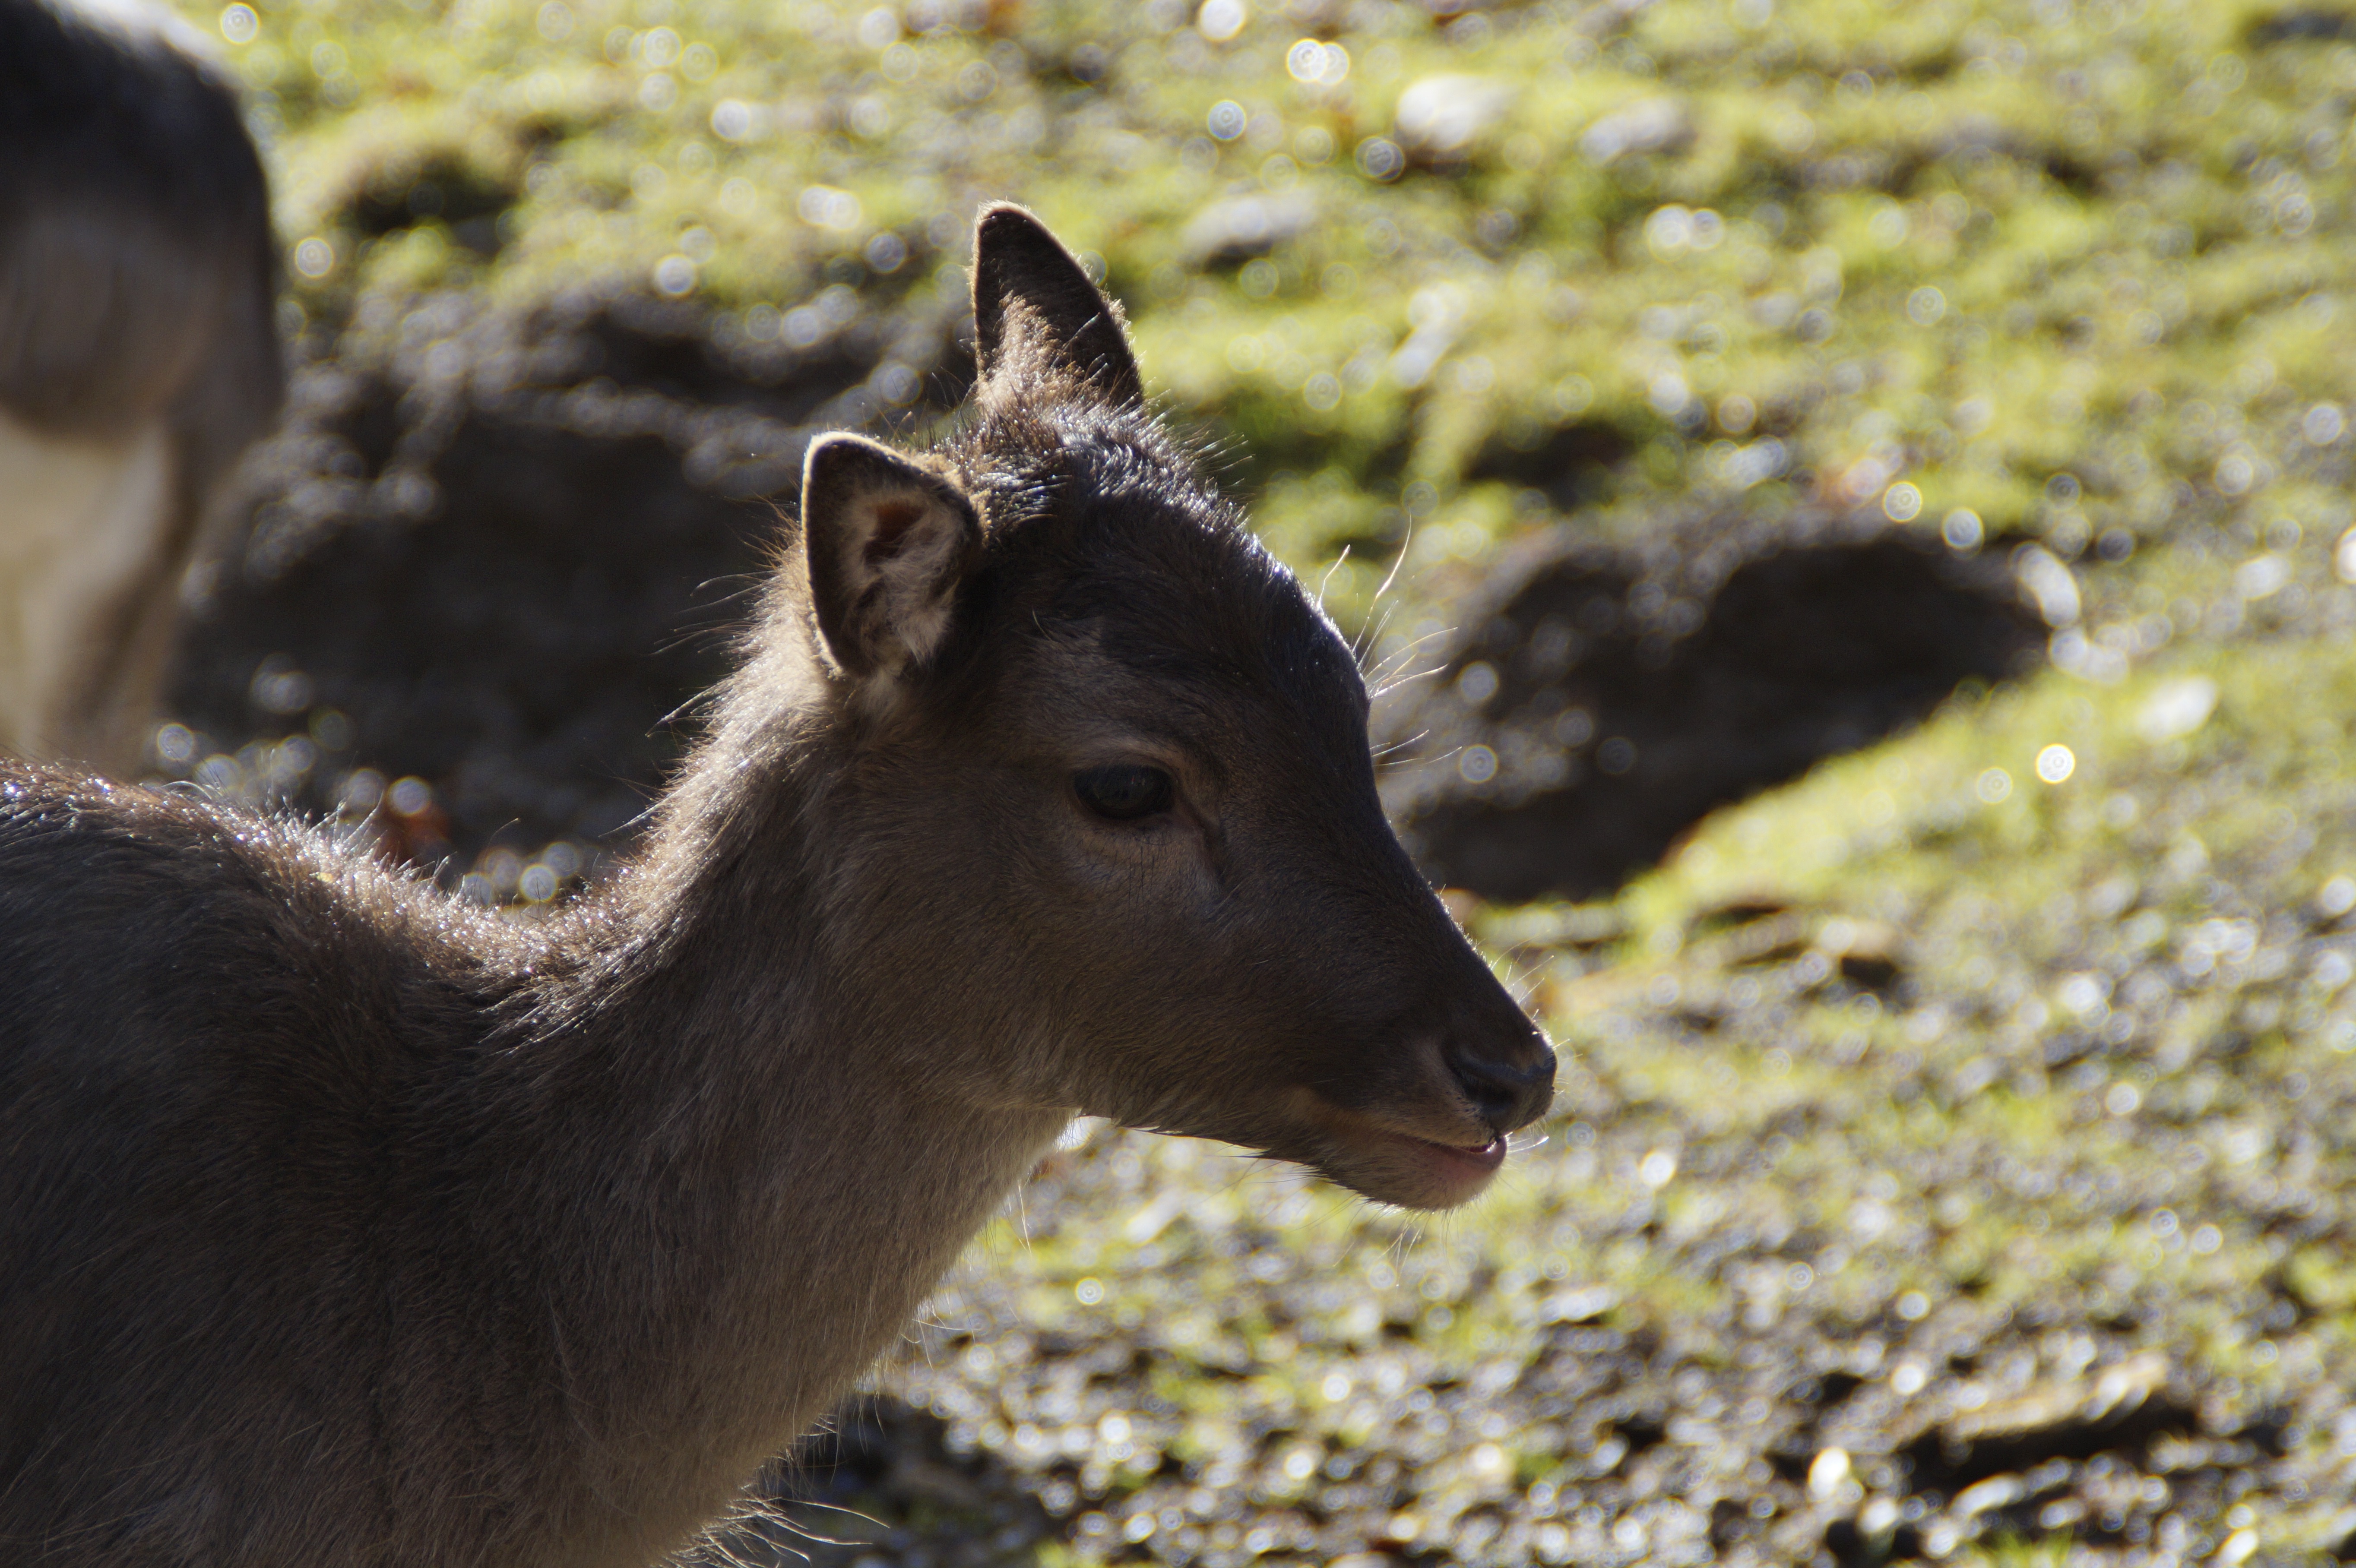
nature, forest, grass, wildlife, goat, zoo, sheep, mammal, fauna, fawn, goats, vertebrate, roe deer, bambi, petite, back light, deer park, young deer